Oakhurst Historic District

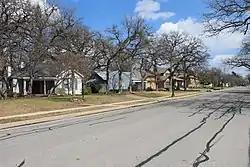
Oakhurst District in 2013

The Oakhurst Historic District is a historic district in Fort Worth, Texas. It was added to the National Register of Historic Places on February 24, 2010.